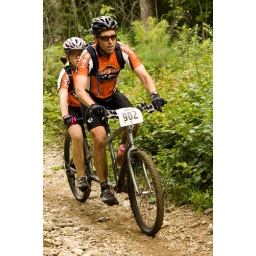
Racing at the Hodges Village Dam mountain bike race in Oxford, MA - August 2009